Chloe Mitchell

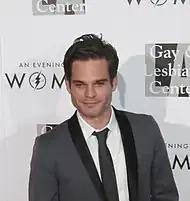
Greg Rikaart plays Kevin Fisher, Chloe's best friend whom she ends up marrying.

Another pivotal romantic relationship for the character occurred when Chloe began dating her best friend Kevin Fisher (Greg Rikaart). The decision to develop the friendship into a romance was debated by the writers, as it was Hendrickson and Rikaart who approached the writers wanting to work together. Due to their real-life friendship, Rikaart said of the storyline turn, "The level of comfort is so easy, certainly for portraying the friendship part of the Kevin/Chloe relationship, that is a no-brainer. So it was like, when are we going to have to start acting?" The relationship is plagued with constant issues, such as interference from Kevin's mentally unstable ex-wife Jana Hawkes (Emily O'Brien), and mob princess Angelina Veneziano's (Diana DeGarmo) intense crush on Kevin (which leads to a brief marriage, with Angelina's mob father threatening to kill Kevin if he doesn't wed his daughter). Angelina leaves town and Chloe and Kevin finally marry. In 2013, Kevin and Chloe have financial troubles which Kevin thinks can be solved through criminal acts; Hendrickson said, "Money is usually a common issue between couples. They’re kind of battling through this struggle. He’s trying to do his best to take care of the family and morally, it just doesn’t sit well with her. Especially with what he’s been through in the past." Rikaart told "On-Air On-Soaps" that he and Hendrickson have discussed wanting the characters to break up, "We always say, 'We have done this. We have played this. Now let’s play breaking up.' That will be different."